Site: brandenburg
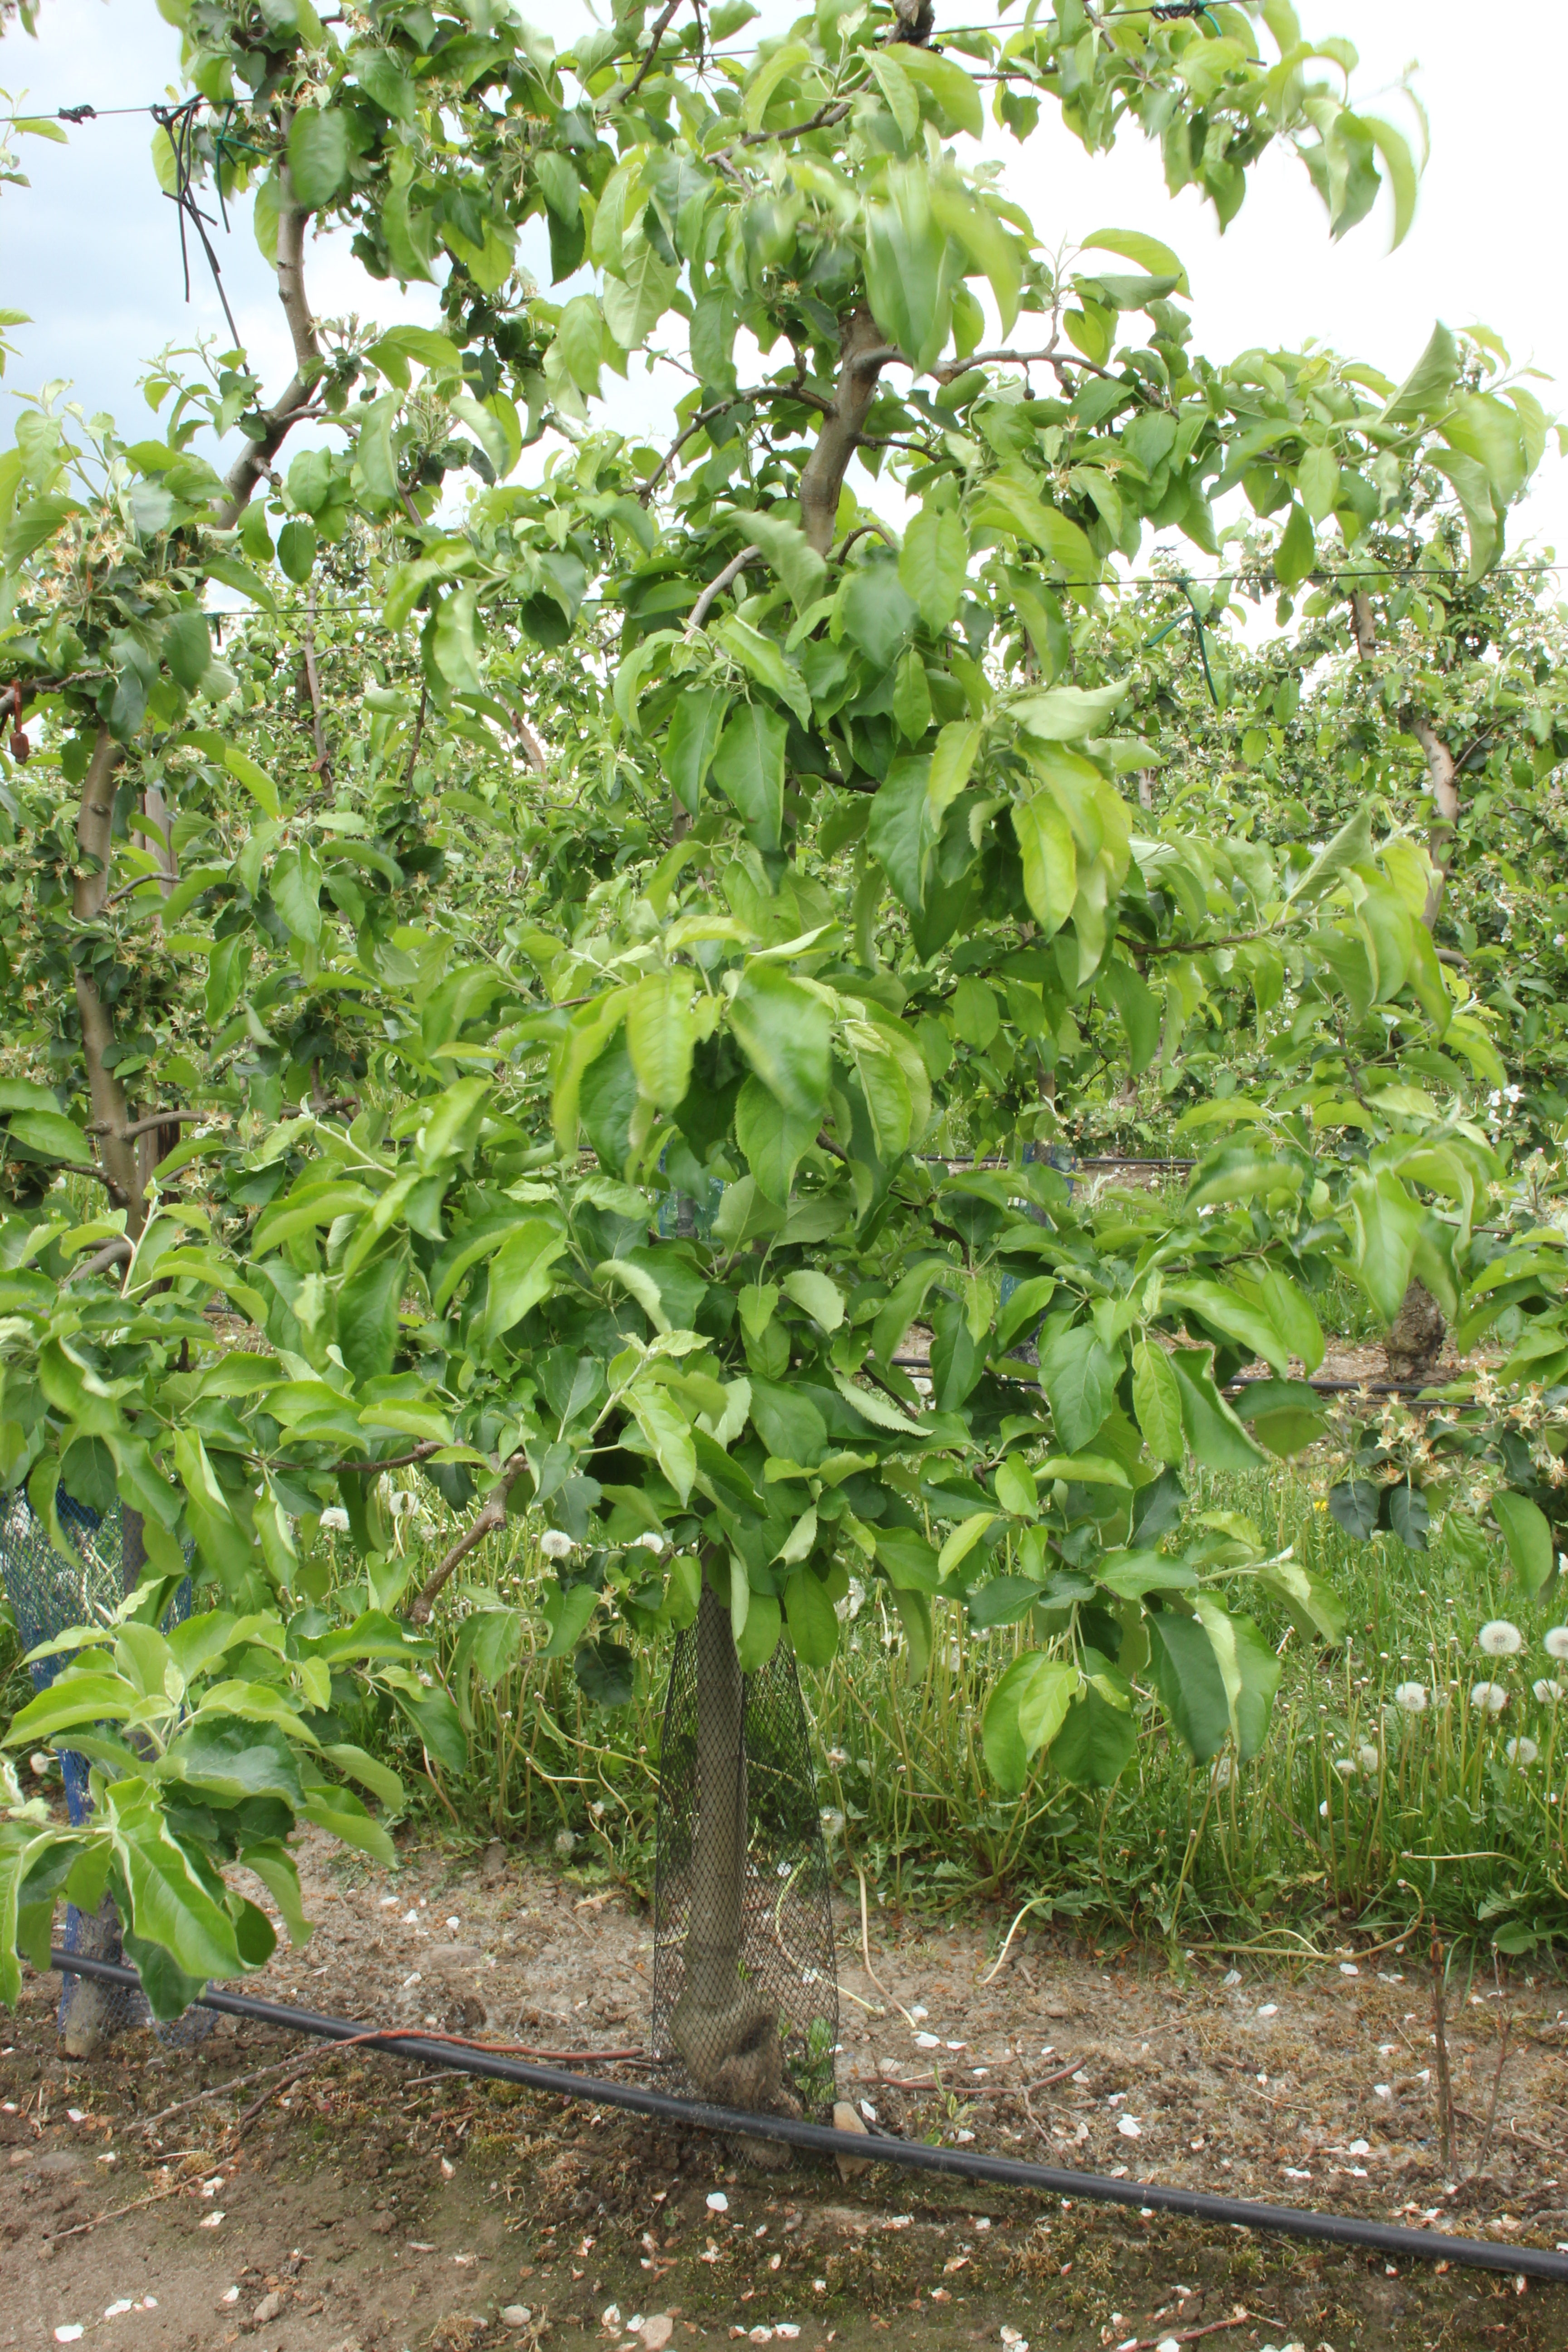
Growth stage (BBCH 67): Flowering